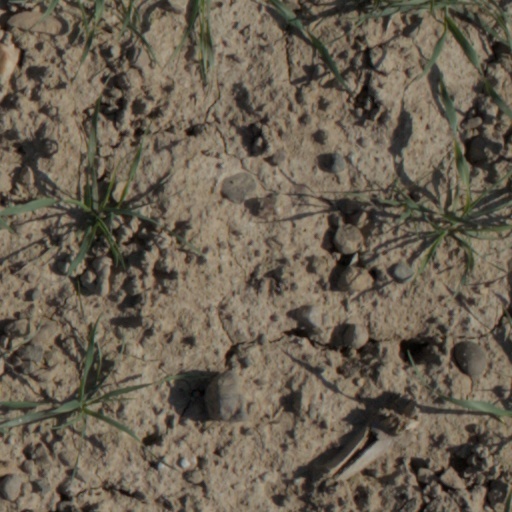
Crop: wheat